Faustina Kowalska

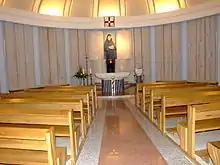
Chapel of Saint Faustina Kowalska at her resting place, the Basilica of Divine Mercy in Kraków, Łagiewniki

Later in 1936, Kowalska became ill with what has since been speculated to be tuberculosis. She was moved to the sanatorium in Prądnik, Kraków. She continued to spend much time in prayer in reciting the chaplet and praying for the conversion of sinners. The last two years of her life were spent praying and keeping her diary.